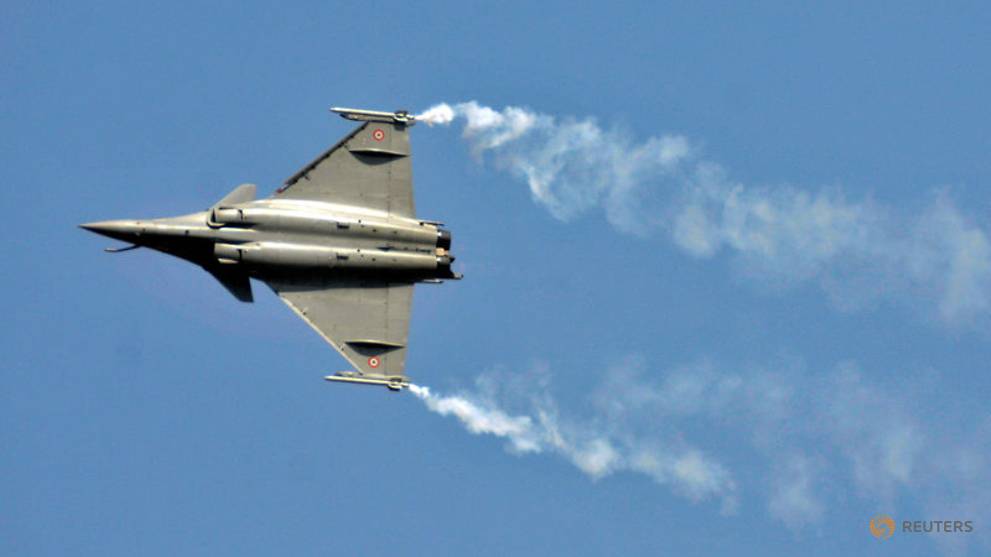
Vehicle type: Planes